Other Backward Class

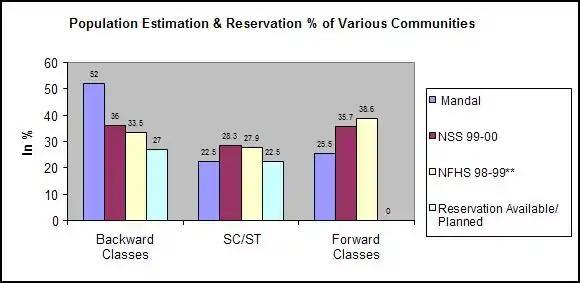
**NFHS Survey estimated only Hindu OBC population. Total OBC population derived by assuming Muslim ABCation in the same proportion as Hindu OBC population.

The decision to set up a second backward classes commission was made official by the president on 1 January 1979. The commission is popularly known as the Mandal Commission, its chairman being B. P. Mandal, submitted a report in December 1980 that stated that the population of OBCs, which includes both Hindus and non-Hindus, was around 52 percent of the total population according to the Mandal Commission. The number of backward castes and communities was 3,743 in the initial list of Mandal Commission set up in 1979–80. The number of backward castes in Central list of OBCs has now increased to 5,013 (without the figures for most of the Union Territories) in 2006 as per National Commission for Backward Classes. Mandal Commission developed 11 indicators or criteria to identify OBCs, of which four were economic.